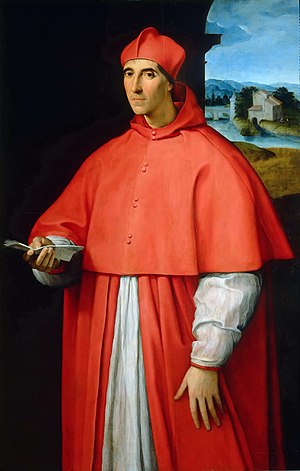
Martin Luther / Luther fastholder sin kurs / Et sidste angreb på pavedømmet
Pave Paul 3. malet af Rafael, da han stadig var kardinal og benyttede sit efternavn Farnese, som Luther gjorde grin med. Museo di Capodimonte, Napoli).
"""Luther"" omdirigeres hertil. For andre betydninger af Luther, se Luther.